Whanganui School of Design

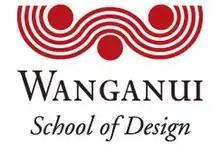
Logo of Wanganui School of Design

The Whanganui School of Design (WSD) was a publicly funded tertiary institution that inhabited NZIA Heritage buildings on Taupo Quay in Whanganui, New Zealand. It is now part of the Universal College of Learning (UCOL).